Hamburg-Köln-Express

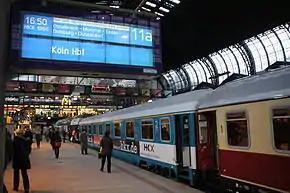
HKX train consisting of ex-Deutsche Reichsbahn UIC-Z passenger coaches at Hamburg Hauptbahnhof, February 2013

HKX operated at least one train each way each day, from Fridays to Mondays. Fares for the entire route ranged from €20 to €60.